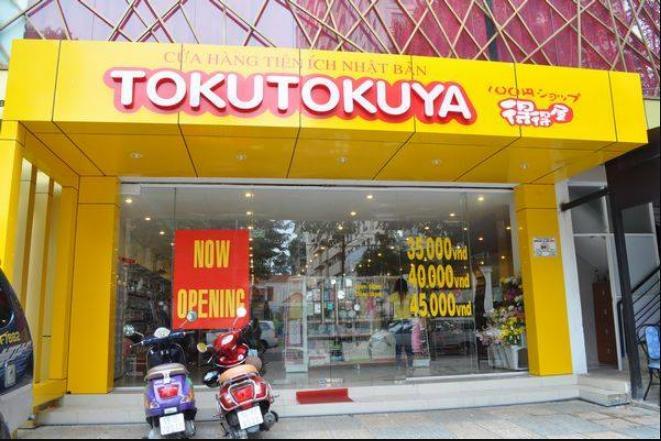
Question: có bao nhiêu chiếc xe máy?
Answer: có hai chiếc